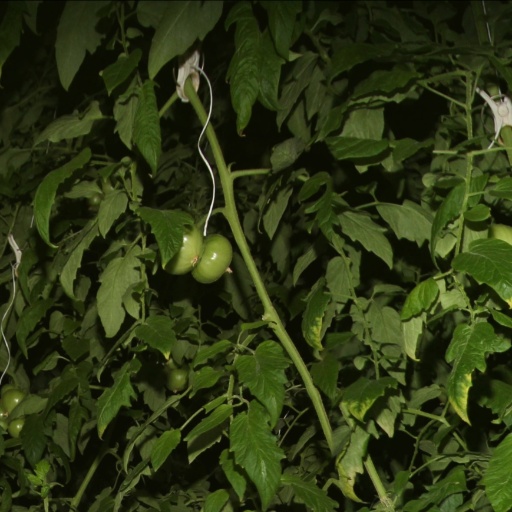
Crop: tomato